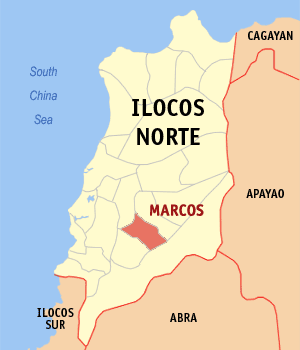
Marcos est une municipalité de la province d’Ilocos Norte, aux Philippines.